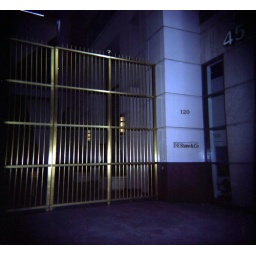
Gates to an office tower near Times Square.